Croatia in the Eurovision Song Contest 2023

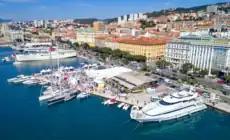
A video postcard introduced Let 3's performance in the first semi-final and final of the Eurovision Song Contest 2023. The postcard was filmed at the Port of Rijeka in March 2023 in collaboration with the host broadcaster BBC. The Whitby Harbour in North Yorkshire and River Port in Kyiv also featured in the Croatian postcard.

" 2023" was the twenty-fourth edition of the Croatian national selection "" which selects Croatia's entry for the Eurovision Song Contest 2023. The competition consisted of eighteen entries competing in one final on 11 February 2023 at the Marino Cvetković Sports Hall in Opatija, hosted by Mirko Fodor, Mario Lipovšek Battifiaca and Marko Tolja. The show was broadcast on HRT 1 as well as online via the streaming service HRTi.